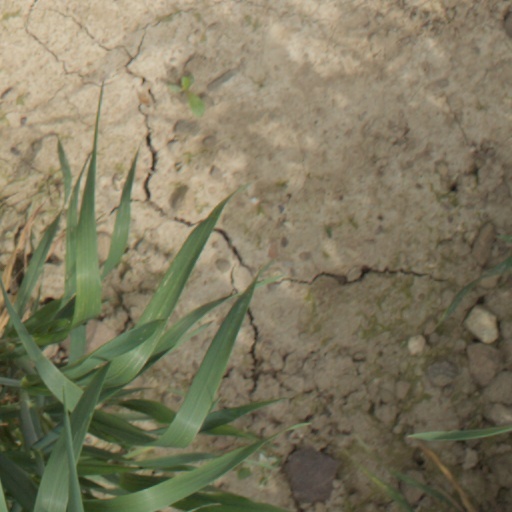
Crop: wheat